History of Celtic F.C. (1994–present)

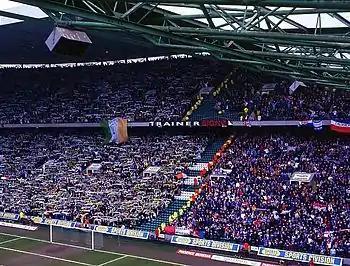
Celtic and Rangers fans at Parkhead in 2004

German Bundesliga team VfB Stuttgart were Celtic's fourth round opponents in the Spring of 2003. Celtic came from behind to win the first leg 3–1 at Parkhead. In the second leg, Celtic went 2–0 up early on, but a comeback by Stuttgart saw the Bundesliga side win 3–2 on the night; Celtic however won 5–4 on aggregate. The quarter-finals saw another English Premier League opponent for Celtic: Liverpool. The first leg took place at Celtic Park on 13 March 2003. The first leg ended 1–1 with Larsson scoring for Celtic in the first minute but the away goal gave Liverpool the advantage going in to their home tie at Anfield. During the first leg, Liverpool player El Hadji Diouf spat at a Celtic supporter, and was later fined £5,000 at Glasgow's Sheriff Court for the incident. The return match at Anfield took place the following week. Celtic won 2–0, with the goals coming from an Alan Thompson free-kick and a long-range strike from John Hartson.